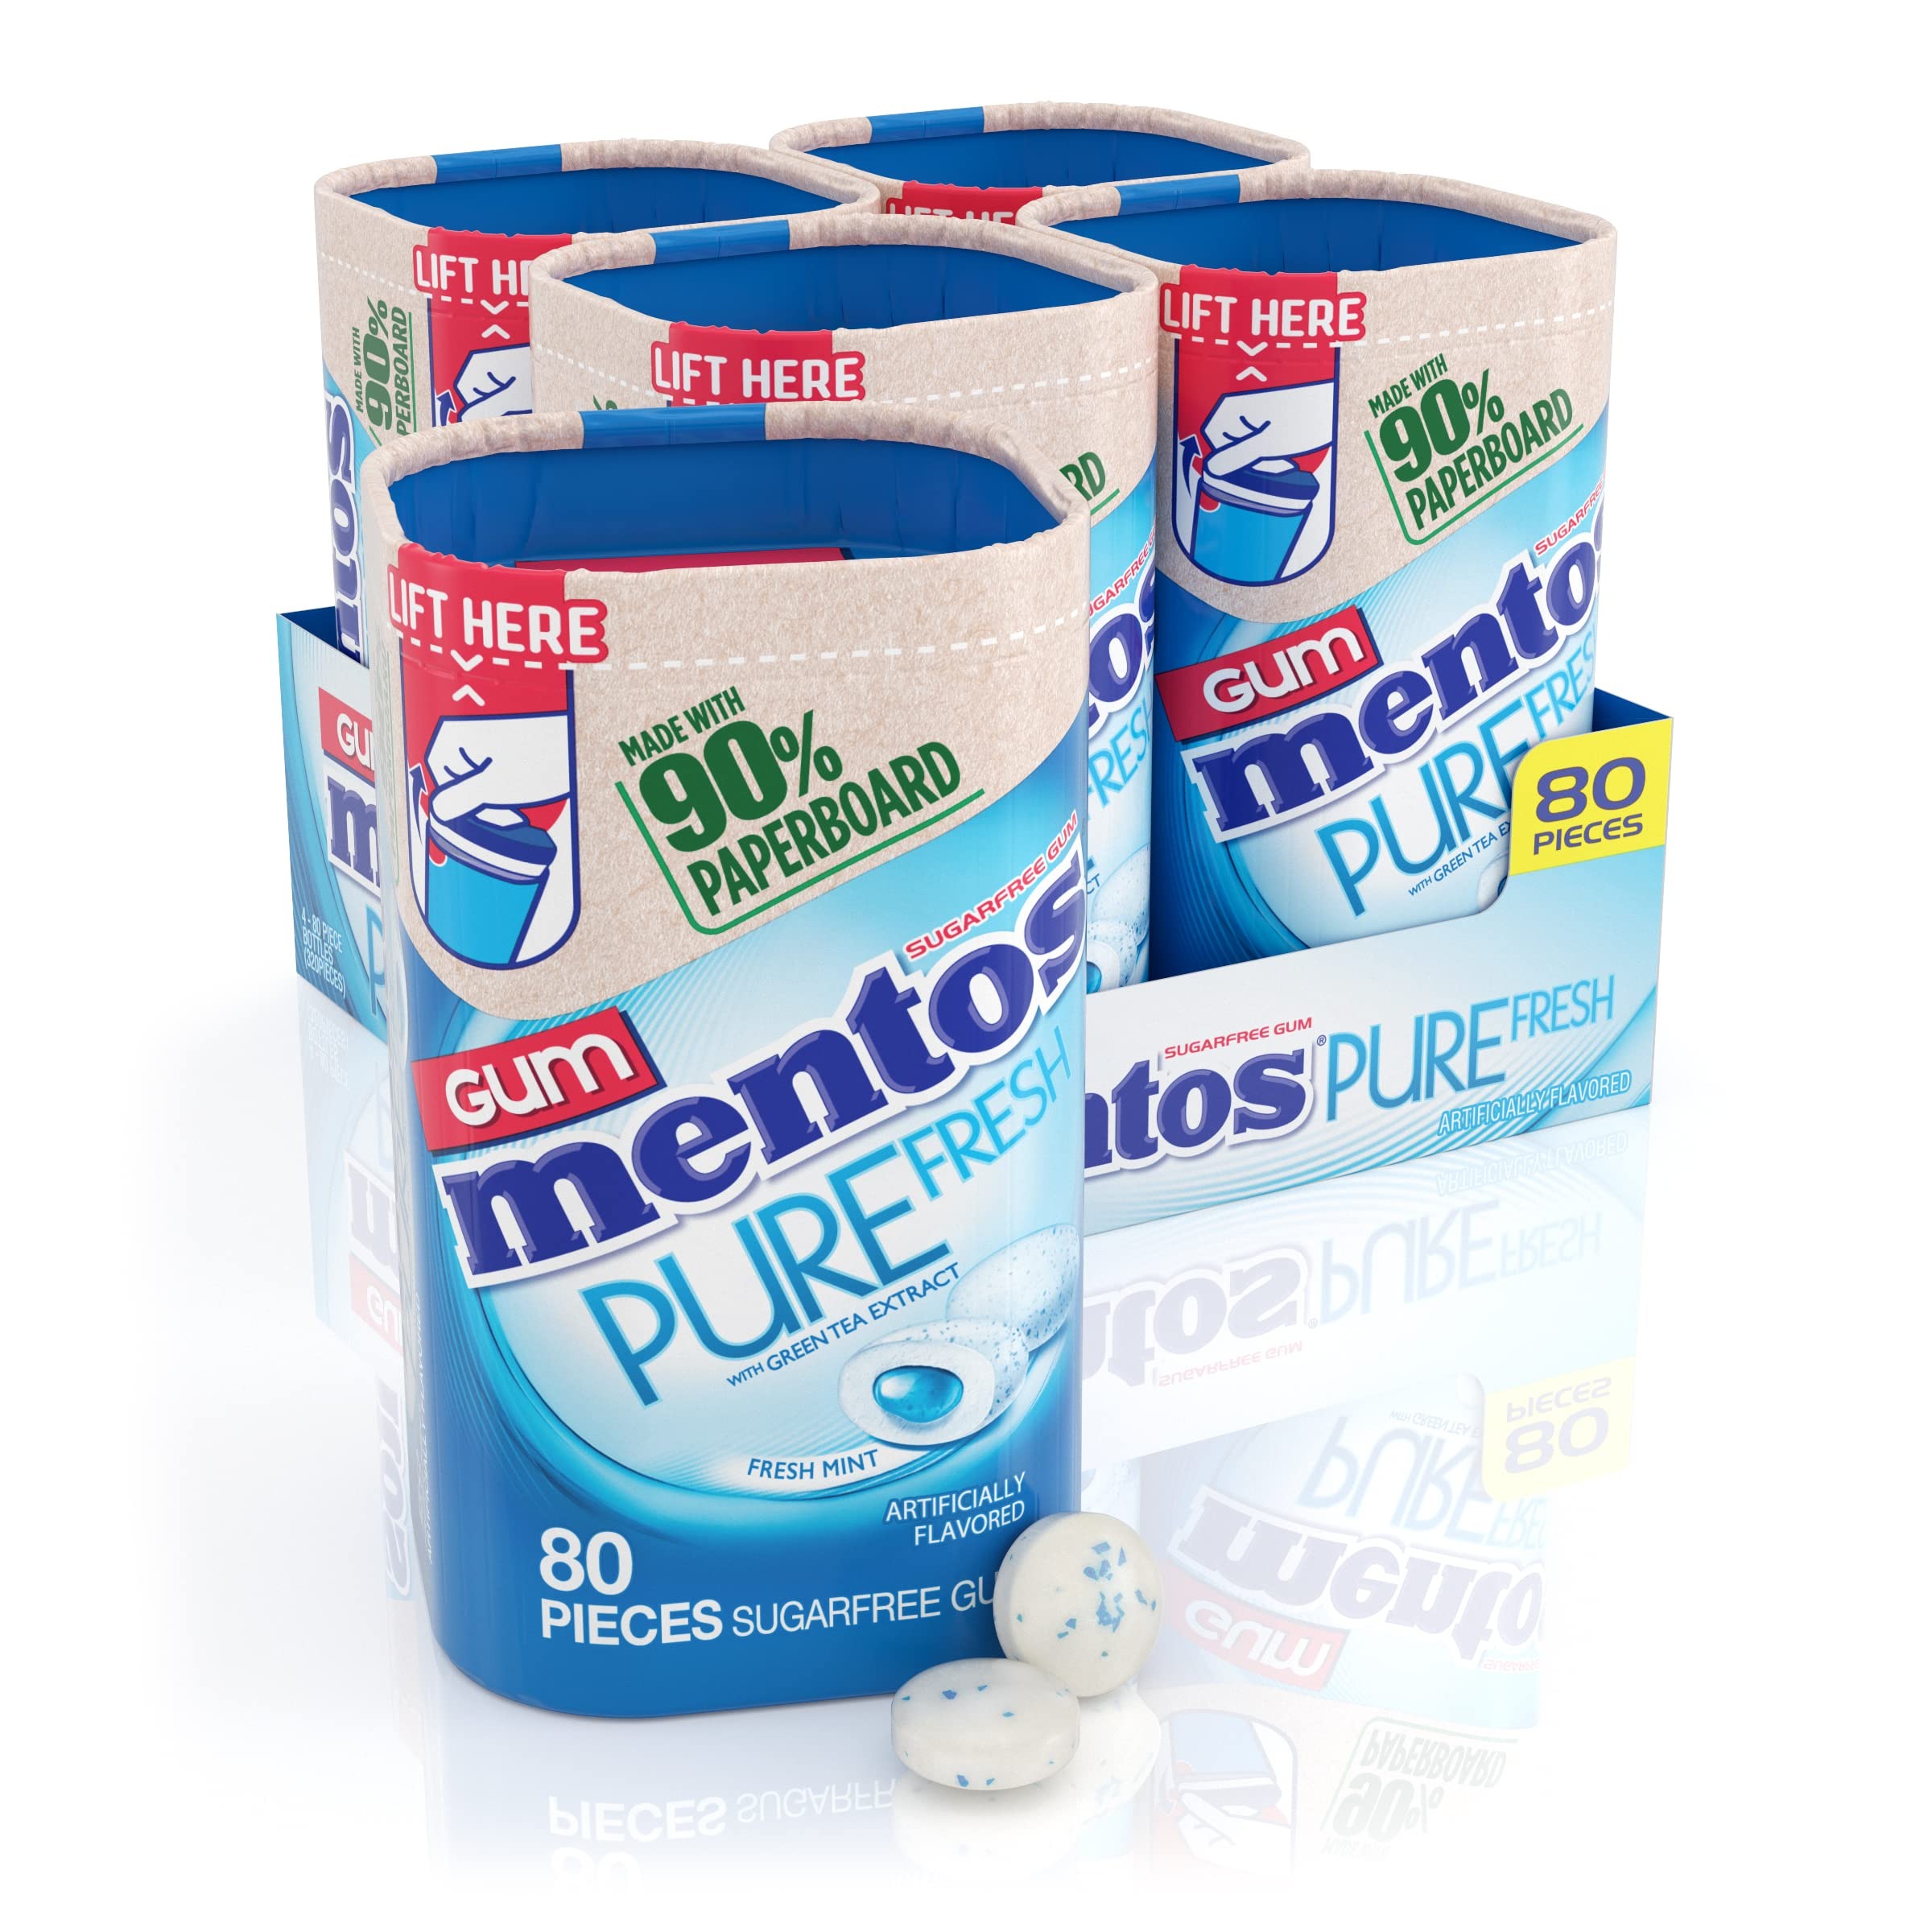
Item Name: Mentos Pure Fresh Chewing Gum, Sugar-Free, Xylitol, Fresh Mint, 80 Piece Bottle, recyclable 90% Paperboard Bottle, 80 Count (Pack of 4)
Bullet Point 1: Four, 80 piece bottles of Mentos Pure Fresh sugar free chewing gum, Fresh Mint (total of 320 pieces)
Bullet Point 2: 80 pieces per bottle provides a great value
Bullet Point 3: Long lasting Fresh Mint flavor
Bullet Point 4: Bottle is made of 90% paperboard and certified recyclable for curbside services or drop-off programs.
Bullet Point 5: XYLITOL: Number one ingredient is xylitol, which may help reduce the risk of tooth decay
Value: 320.0
Unit: Count

Price: 22.495